Deicide (band)

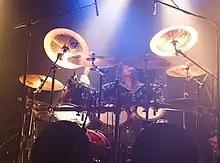
Drummer Steve Asheim is one of the two constant members of Deicide.

While still under the name Carnage, Benton reportedly stormed into Roadrunner Records' A&R man Monte Conner's office and slammed the demo down on his desk, belting out "sign us, you fucking asshole!" The next day contracts were issued to the band. This version of events was partially later denied by Benton, who claimed he indeed visited the office but never used profanities. In 1989 the band's name was changed to Deicide at the request of Roadrunner Records due to multiple other bands already using "Carnage" as a band name.